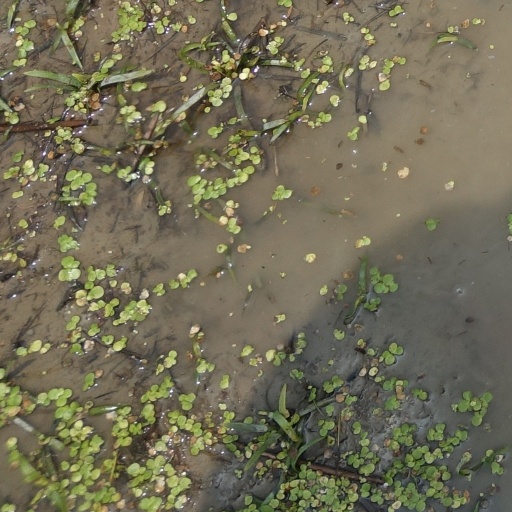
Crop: rice